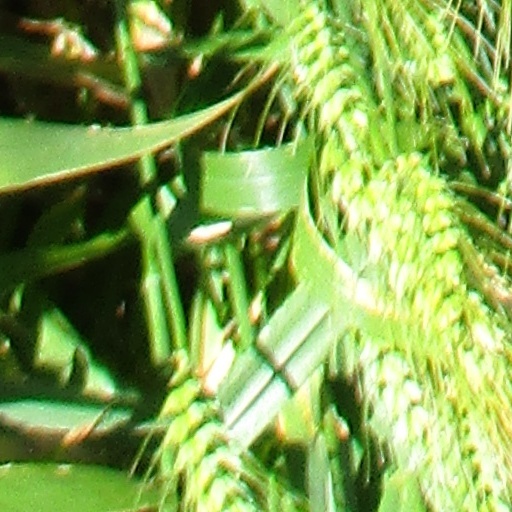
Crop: wheat